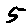
Label: 5